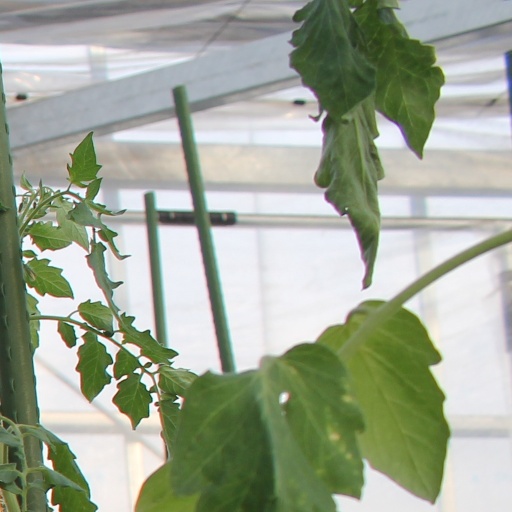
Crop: tomato